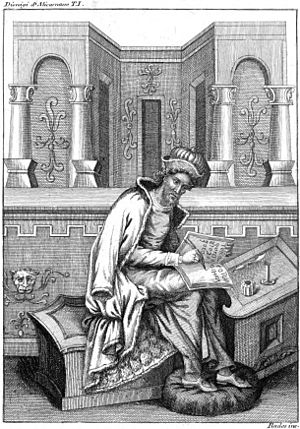
Dionysios af Halikarnassos
Dionysios af Halikarnassos er en græsk forfatter og retoriklærer fra byen Halikarnassos på Lilleasiens vestkyst, der levede i det 1. århundrede f.Kr.